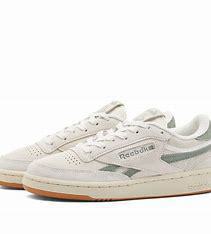
Brand: Reebok
Model: Club C Revenge